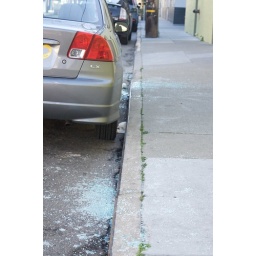
I found four broken windows in a row, our old street is a war zone.